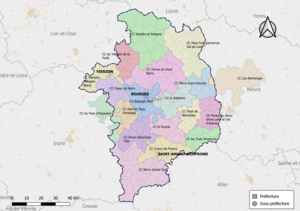
Carte des intercommunalités du département du Cher, France. Composition au 1er janvier 2019
Au 1ᵉʳ janvier 2020, le département du Cher compte 16 établissements publics de coopération intercommunale à fiscalité propre dont le siège est dans le département. Par ailleurs 4 communes sont groupées dans 2 intercommunalités dont le siège est situé hors département.